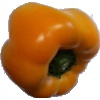
Label: yellow_pepper